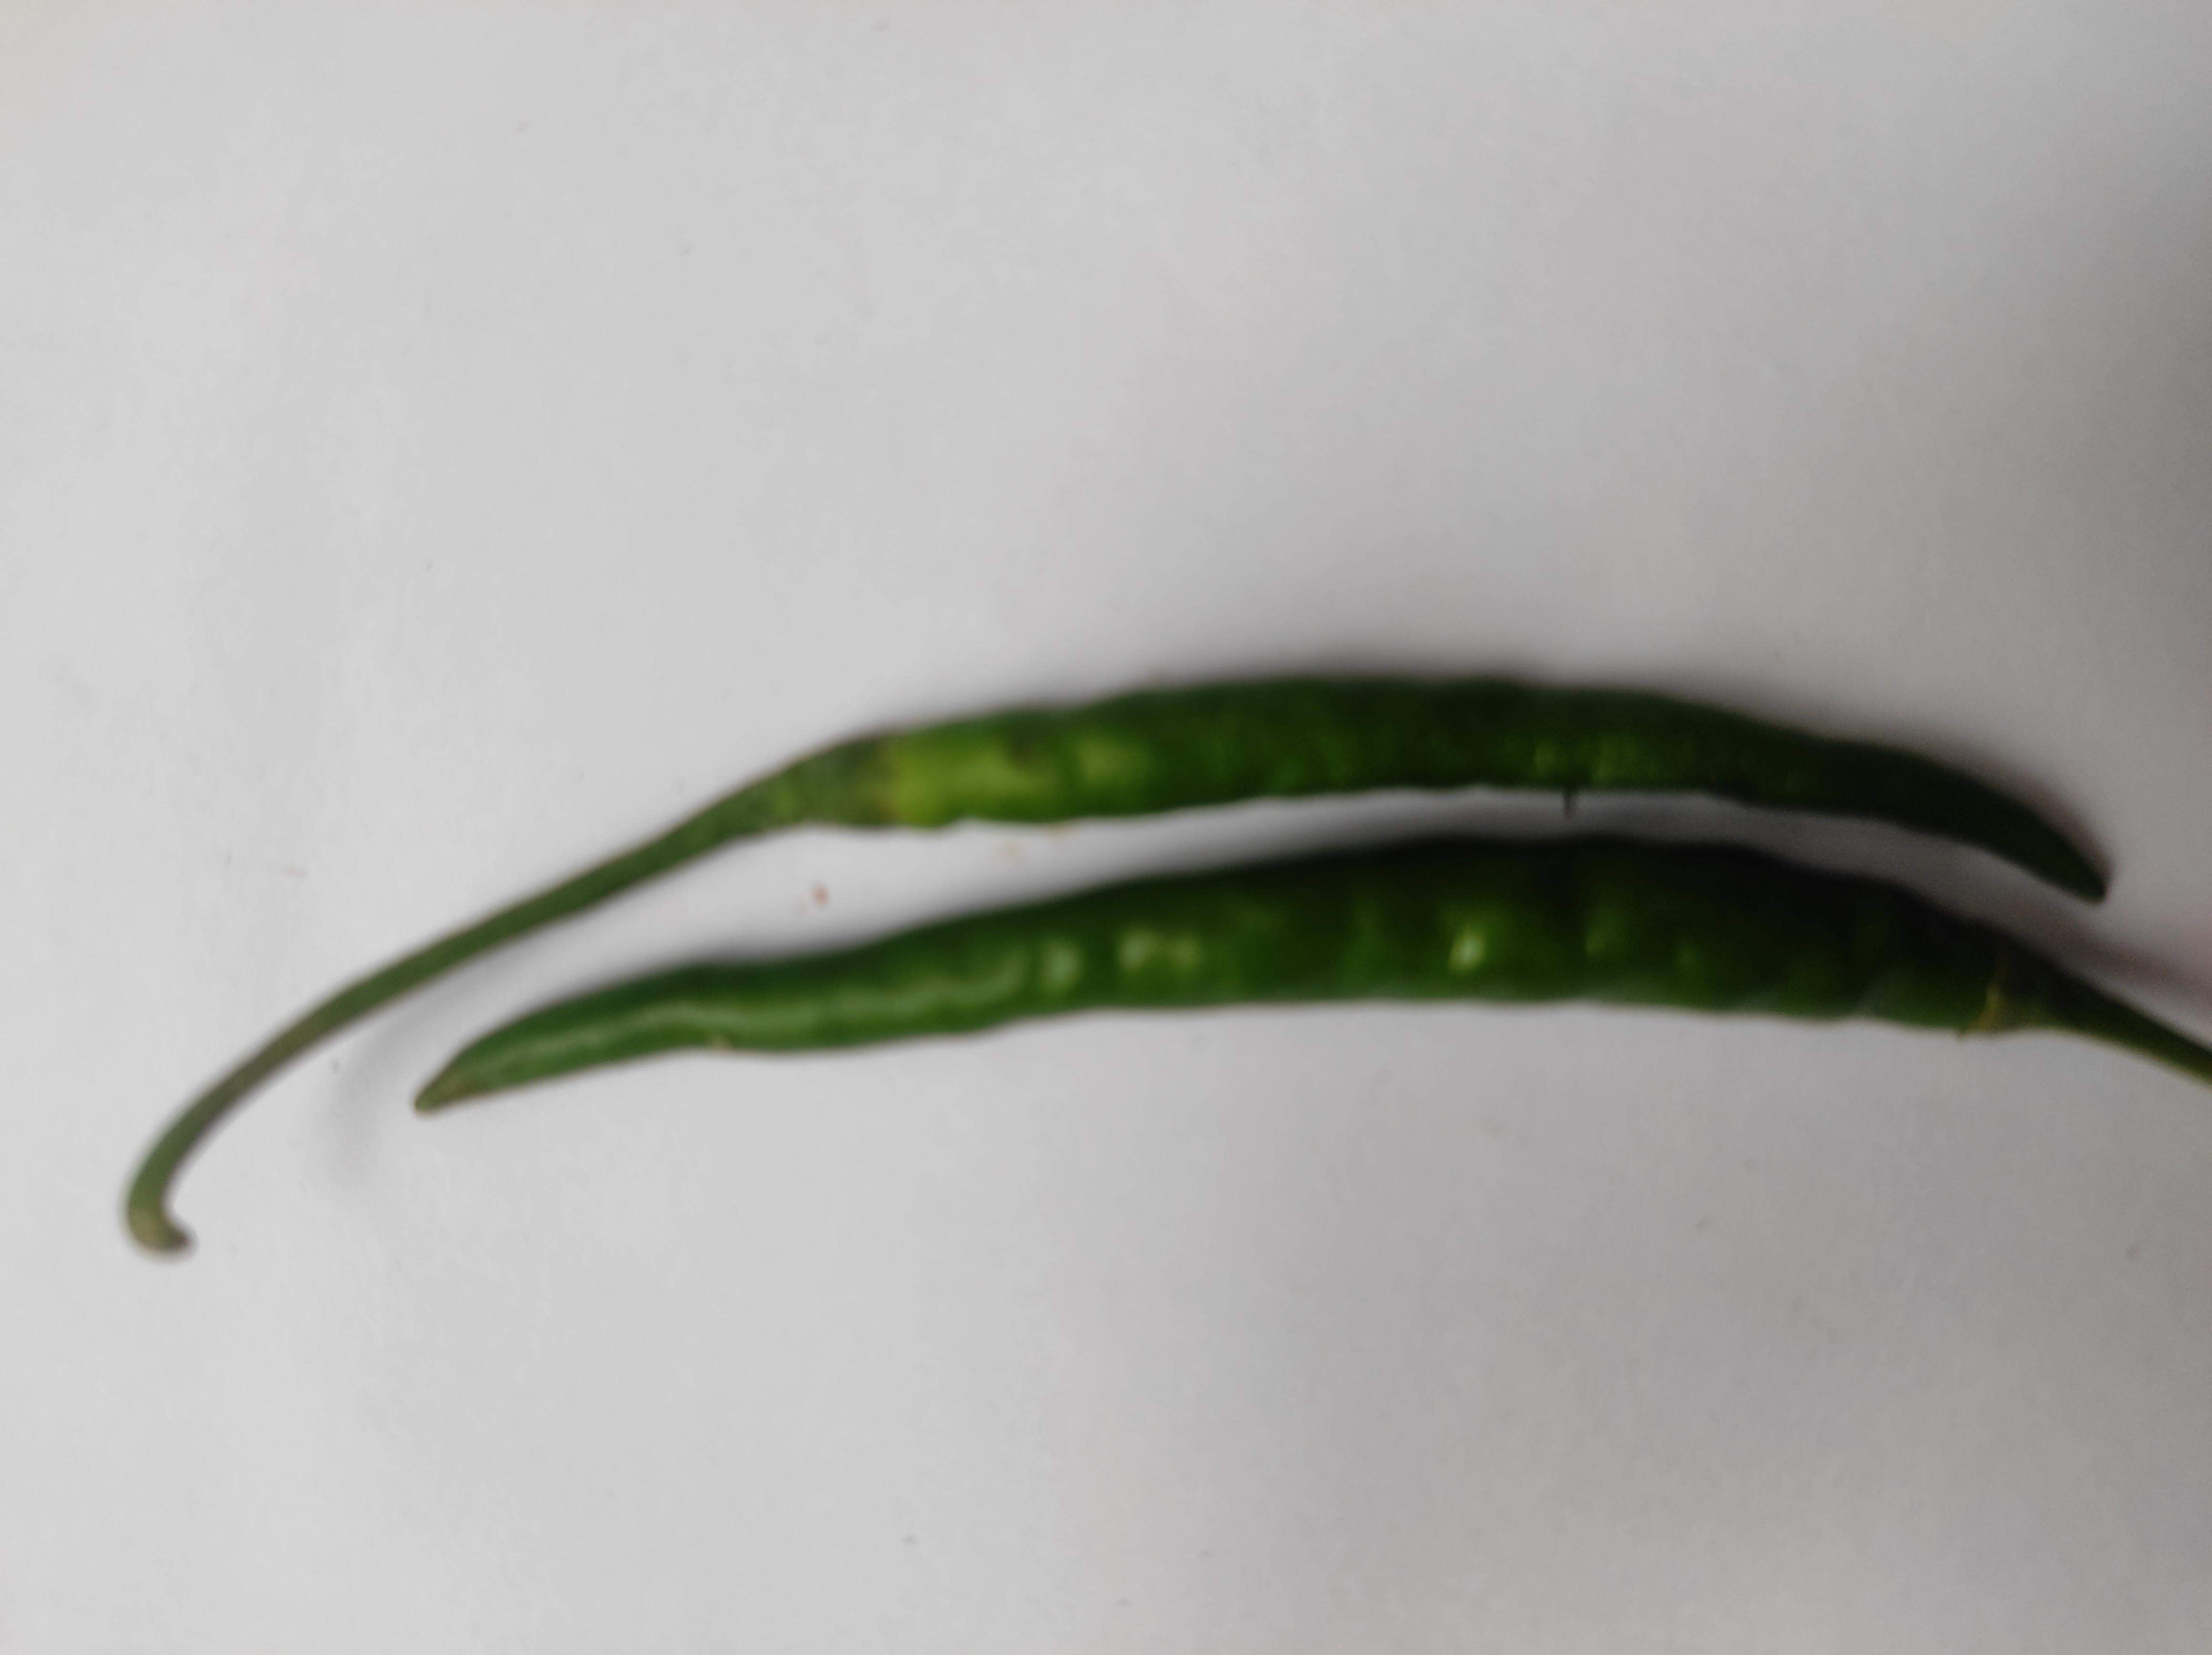
Label: Green Chili